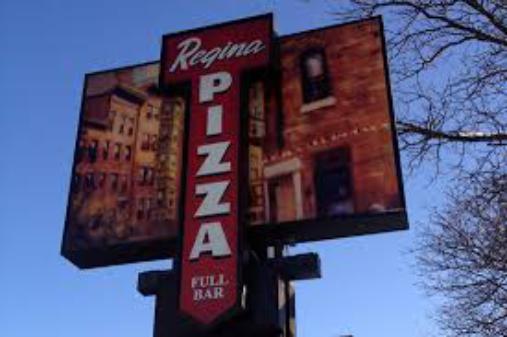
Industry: Food